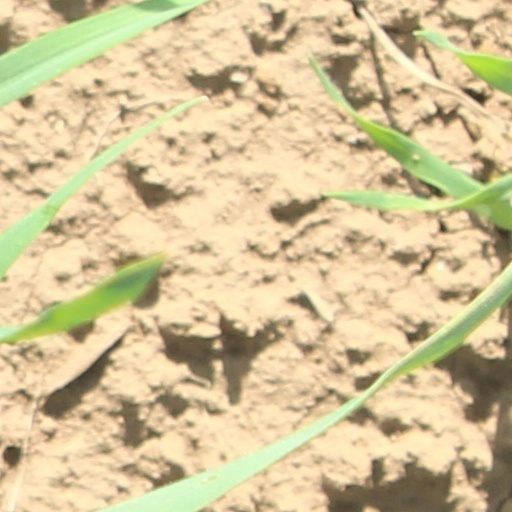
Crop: wheat